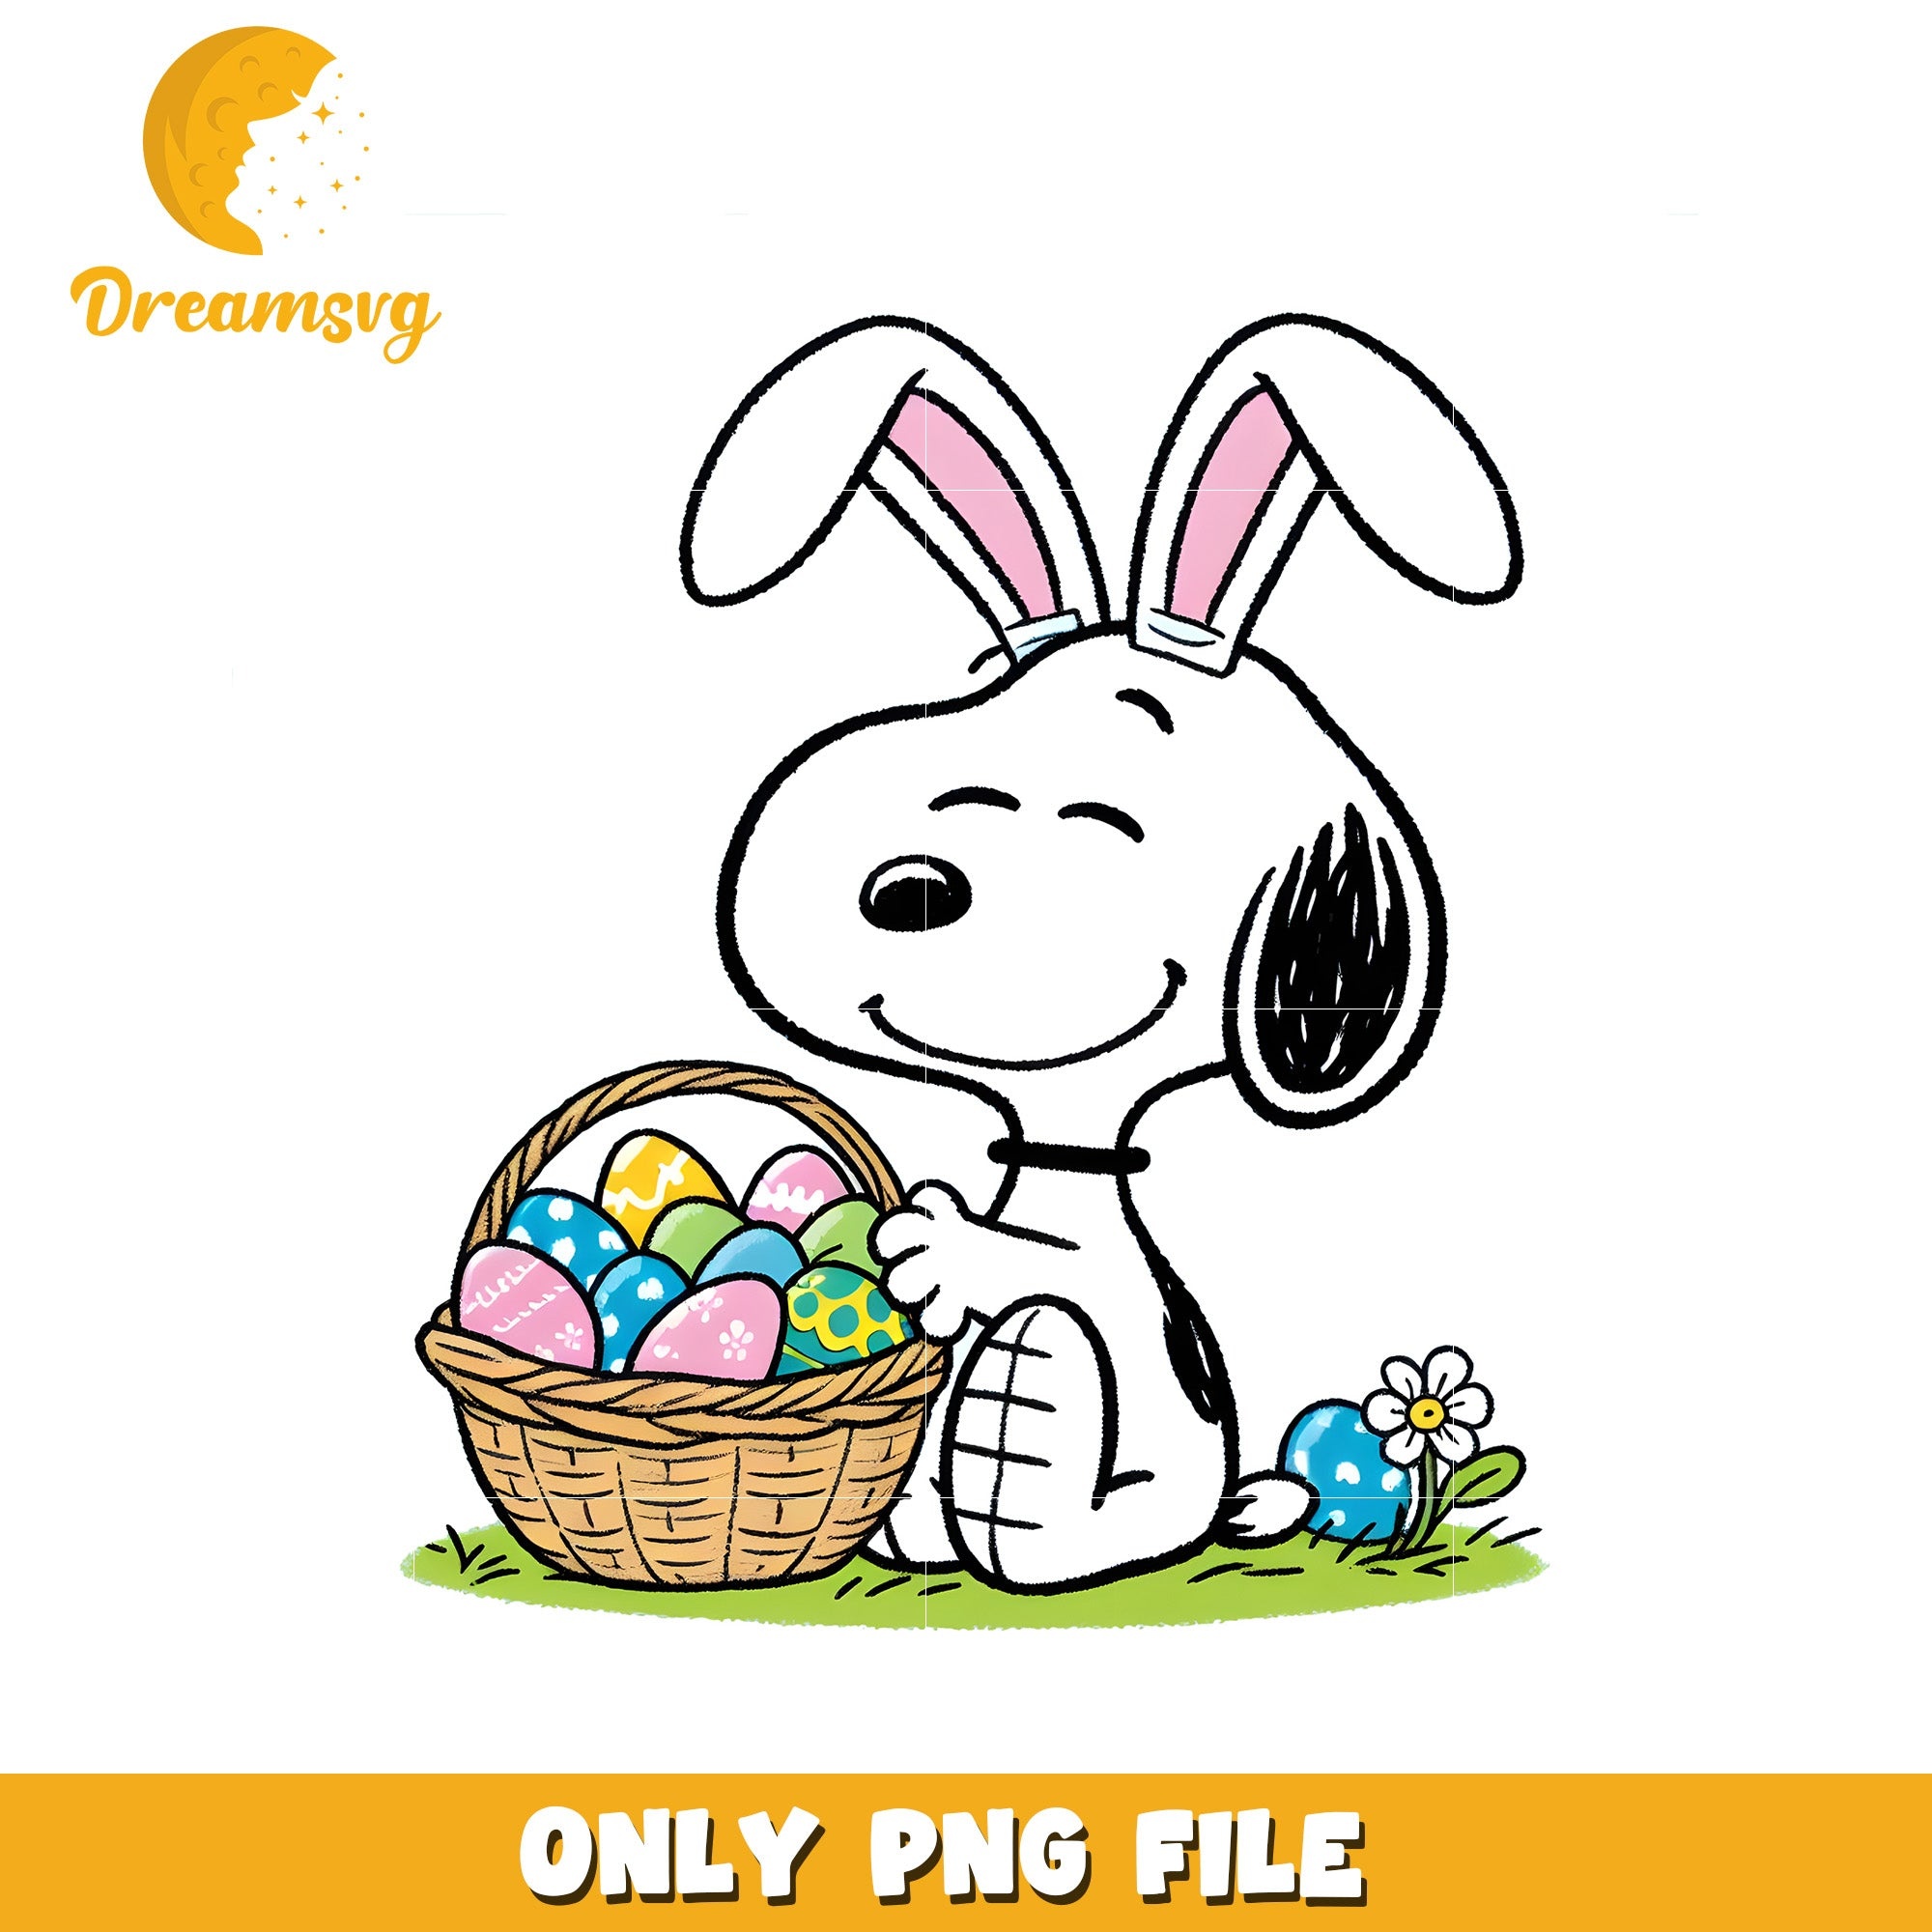
Snoopy peanuts bunny easter png, easter bunny png, peanuts cast png
Brand: Printy Studio
Snoopy peanuts bunny easter png, easter bunny png, peanuts cast png Snoopy peanuts bunny easter png is part of our Easter collection! This fun set features high-quality designs, including colorful Easter eggs, cheerful bunnies, blooming flowers, and festive quotes. Perfect for creating holiday greeting cards, designing party invitations, or creating unique DIY projects, these PNG files are compatible with popular design software and ideal for sublimation printing, scrapbooking, or digital art. Whether you're decorating for an Easter gathering or personalizing gifts, our Easter PNG collection will add a cheerful touch to your creations. But What You Get After Purchasing And Downloading The File. You will get 1 zip file containing PNG file. It works great with Adobe Illustrator, the cricut cutting machine, Silhouette Studio, etc. Please make sure your machine and software are compatible before purchasing. Unzip Your ZIP File After Downloading. You can use PNG and JPG files for sublimation and for iron-on transfer (specify mirroring in the printer settings). You can do scrapbooking projects with EPS files. SVG and DXF files are needed by the happy owners of Silhouette and cricut machines. Some of the other cutting machines also read these formats. Feel free to include downloaded PNG files in your presentations. Terms And Conditions Of Use. These SVG, PNG, DXF , and EPS file types are for individual use only. Do not resell this file. Do not share this file with the public. If you have any problems with the downloaded version, please contact us. Please contact me if you experience any problems with the purchase. If you have any questions, feel free to ask us. We will try to clarify everything. All rights to these images belong to the authors. We take payment for drawing, creating, and spending time on it. See More: Christmas SVG, Dr Seuss SVG , Cartoon SVG . Follow Dreamsvg st ore for more new products. Thank you for your time!
Category: Arts & Entertainment > Hobbies & Creative Arts > Arts & Crafts > Art & Crafting Materials